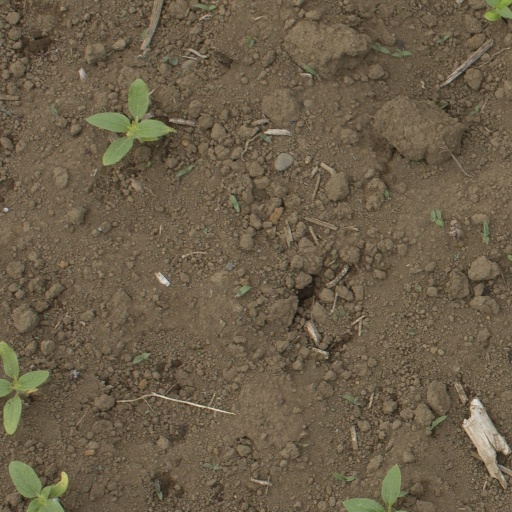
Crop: Jerusalem artichoke